Trent Kelly

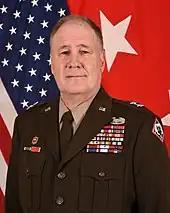
Major General Trent Kelly is the assistant adjutant general – Army, for the Mississippi National Guard.

In 1990, Kelly mobilized for Operation Desert Storm as a second lieutenant engineer officer. In 2005, Kelly deployed as a major during the Iraq War with the 155th Brigade as the Operations Officer of the 150th Engineer Battalion. From 2009 to 2010, he deployed as a lieutenant colonel to Iraq as the Battalion Commander of Task Force Knight of the 155th Brigade Combat Team and commanded over 670 troops from Mississippi, Ohio, and Kentucky. Kelly has received two Bronze Star medals, the Combat Action Badge, the Bronze, Silver, and Gold de Fleury medals, and numerous other federal and state awards for his service. From October 2014 to November 2016, he served as the brigade commander for the 168th Engineer Brigade, leading 1,400 soldiers from the 223rd Engineer Battalion, the 890th Engineer Battalion, and multiple Engineer Specialty Companies from Mississippi. Kelly was promoted to brigadier general in January 2018 and to major general in November 2020. His capstone assignment was as assistant adjutant general - Army, for the Mississippi National Guard; he retired from the Guard in April 2025.